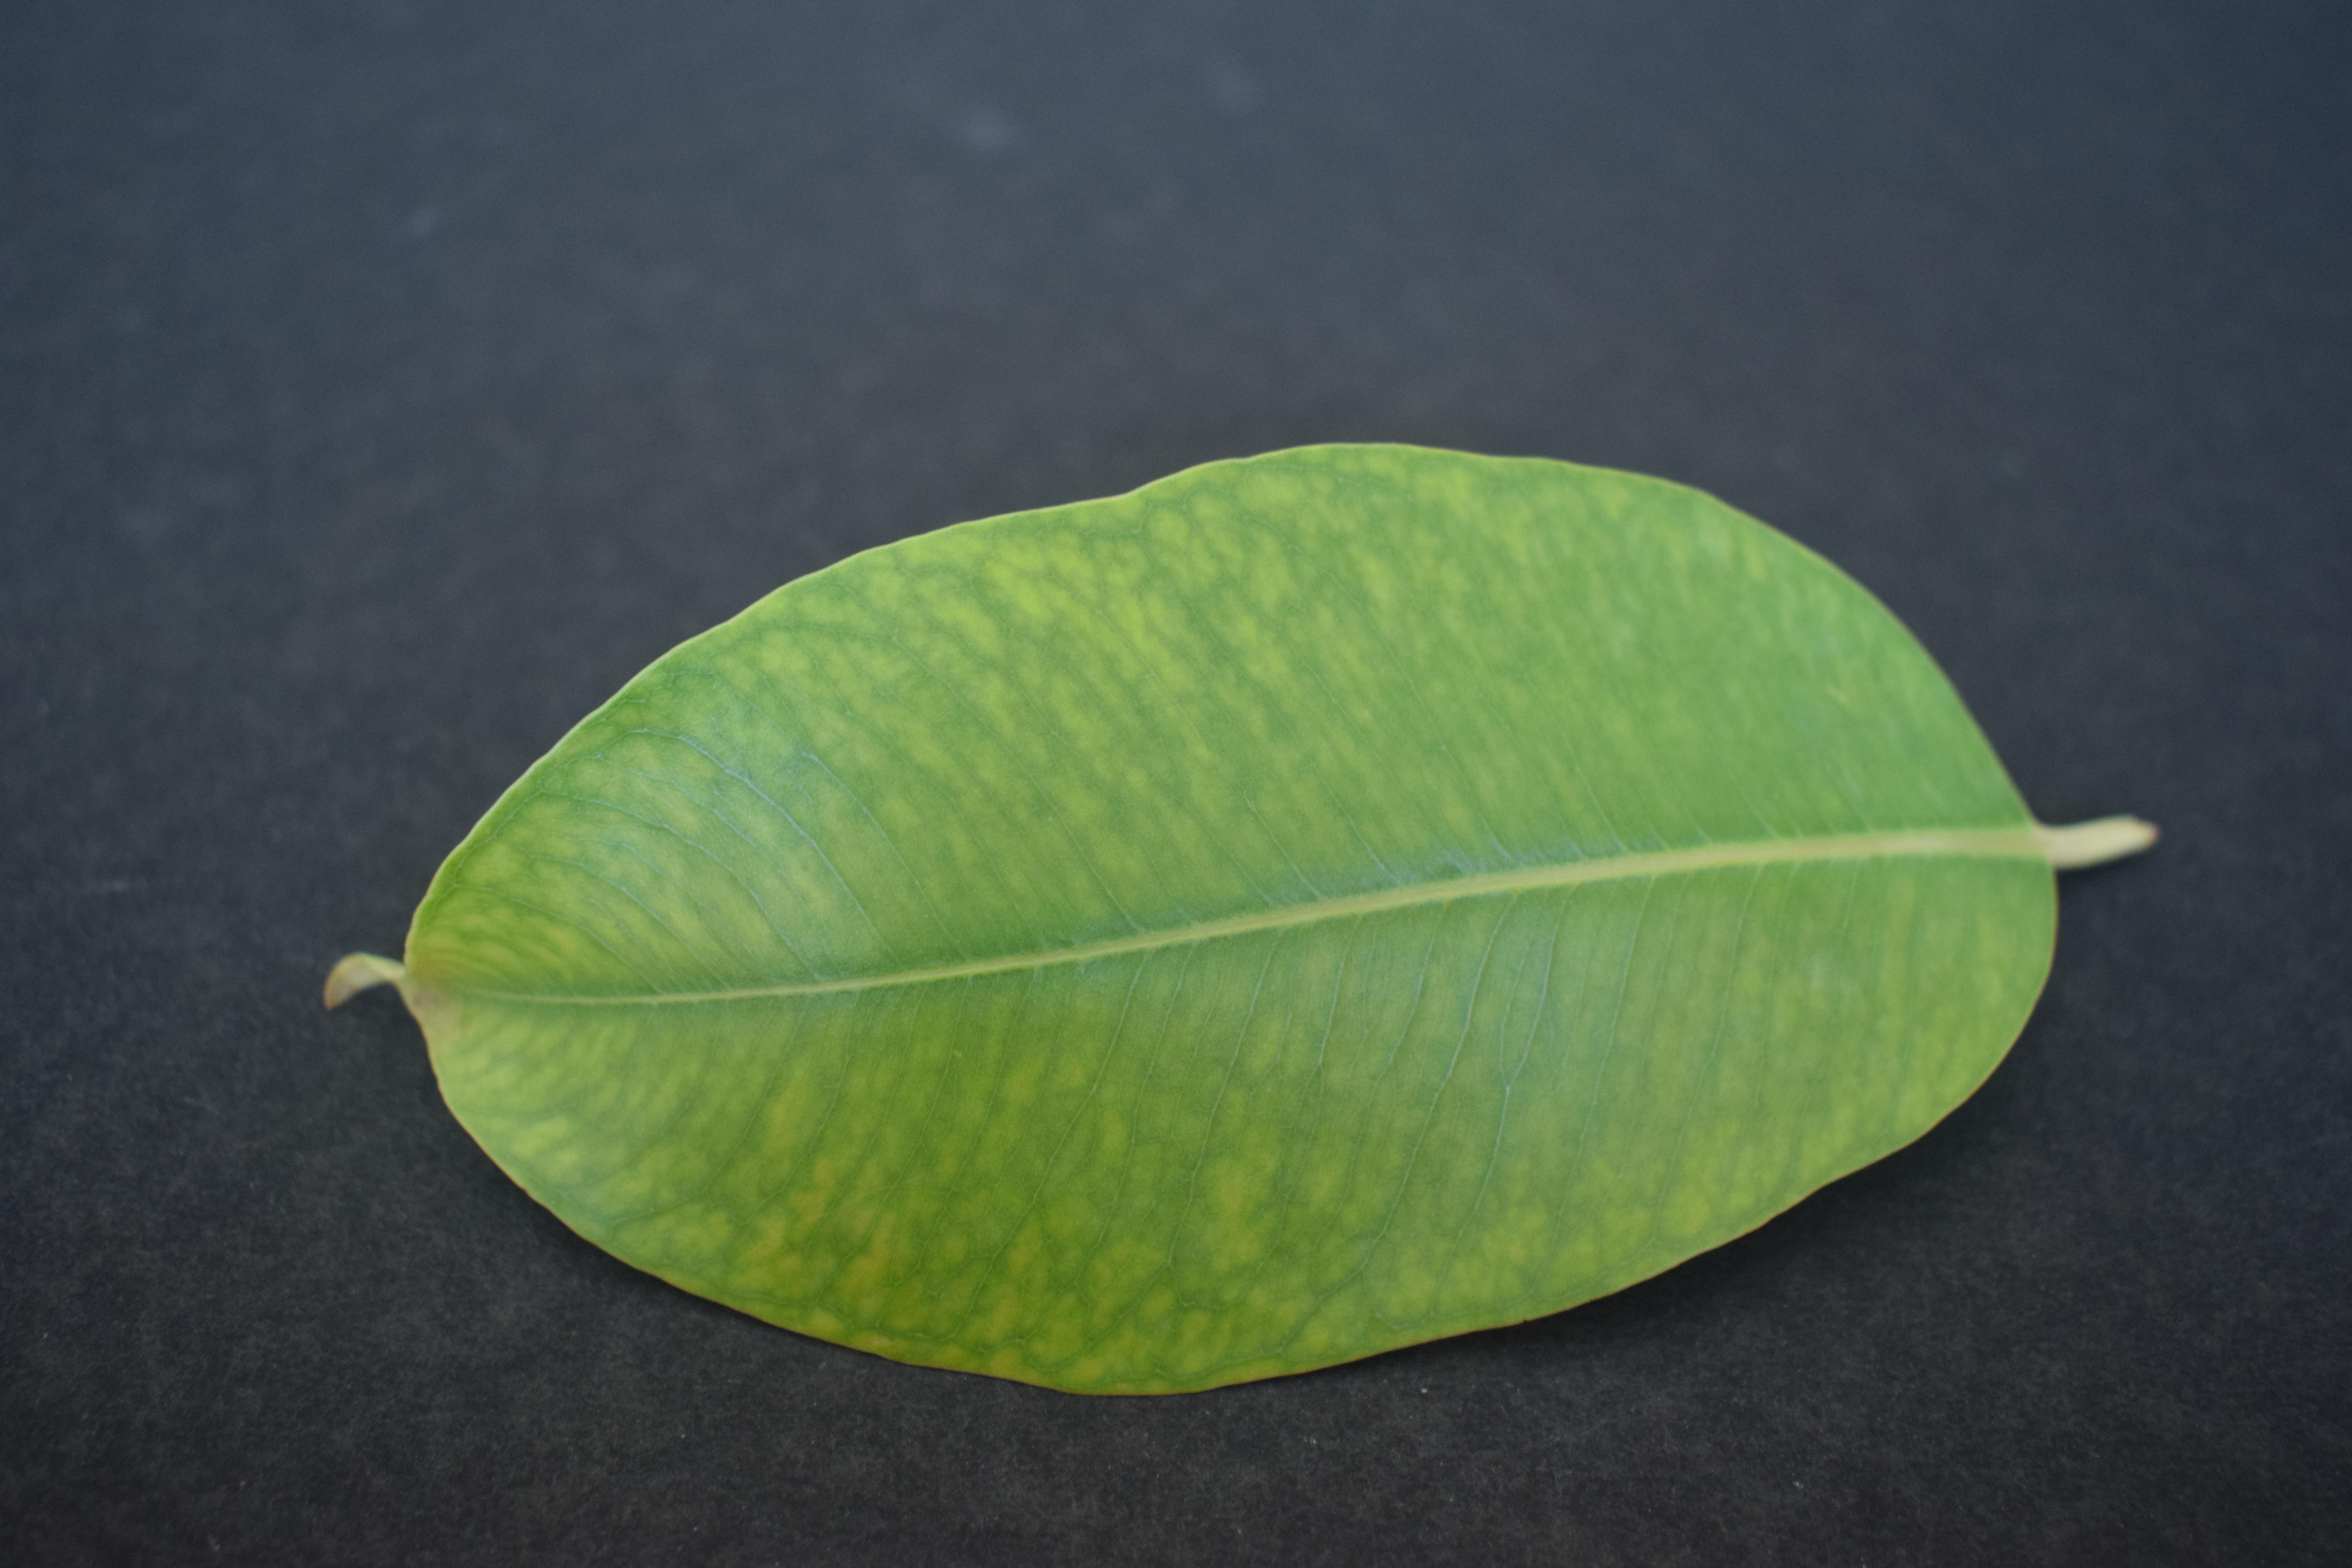
Plant species: Jamun